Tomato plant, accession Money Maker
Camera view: bottom (45 deg); turntable rotation: 300 degrees
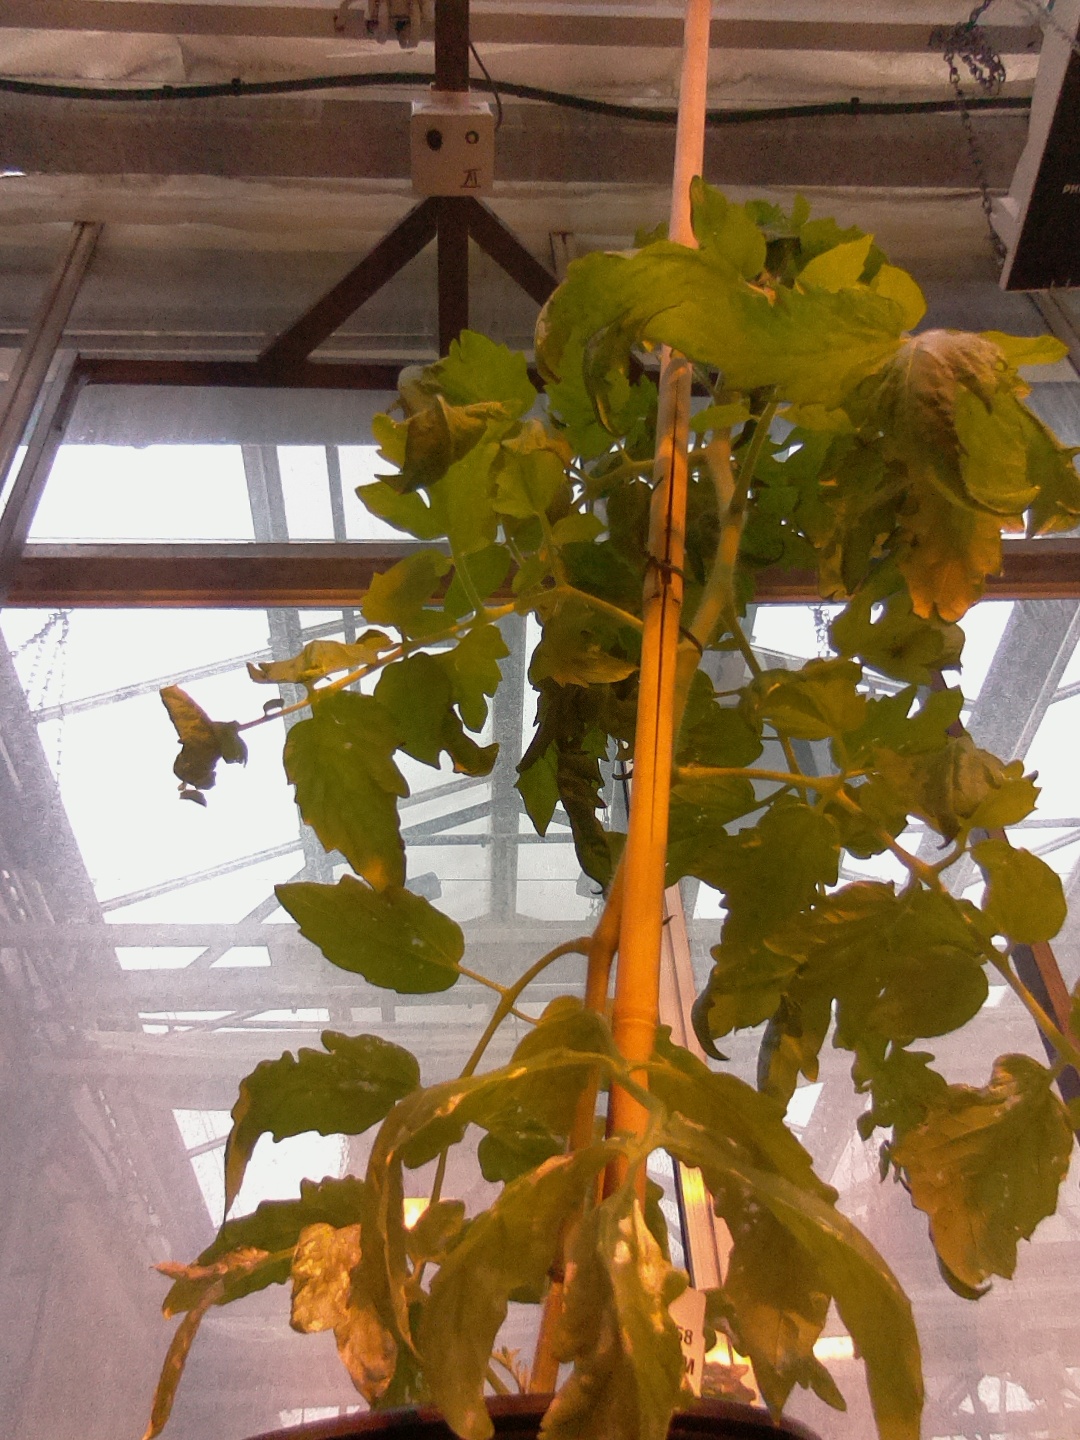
BBCH growth stage 55: 5 inflorescences visible